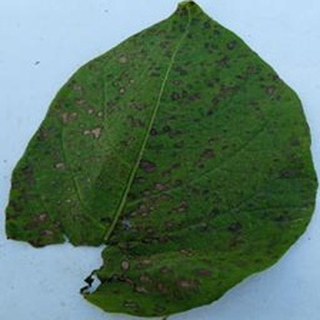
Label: potato_early_blight